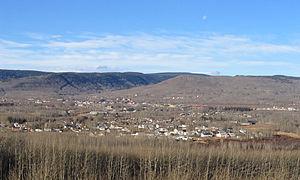
Chetwynd est une ville de la Colombie-Britannique située dans le district régional de Peace River.